History of the FA Cup

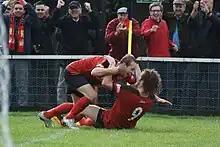
James Brighton celebrates with Liam Canavan who scores for Kettering Town against Boston United - The club's 868th goal in the competition

In 1988, Wimbledon's Dave Beasant became the first goalkeeper to save a penalty in an FA Cup final at Wembley, when he denied John Aldridge of Liverpool (although Charlie Wallace of Aston Villa was the first to miss a penalty in the final). Wimbledon defeated the league champions Liverpool 1–0 in that game, and so Beasant also became the first goalkeeper to captain an FA Cup-winning side.